Sir Robert Throckmorton, 3rd Baronet

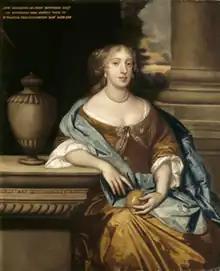
Portrait of his mother, Anne, by the studio of Sir Peter Lely, between and

Throckmorton was born on 10 January 1662 at Moorhall, Warwickshire. He was the eldest son of Sir Francis Throckmorton, 2nd Baronet and the former Anne Monson. Among his siblings were Mary Throckmorton (the wife of Martin Wollascot), Anne Throckmorton (the Abbess of the English Augustinian Convent of Notre Dame de Sion in Paris), and George Throckmorton (a Jansenist dévot who had a religious life).